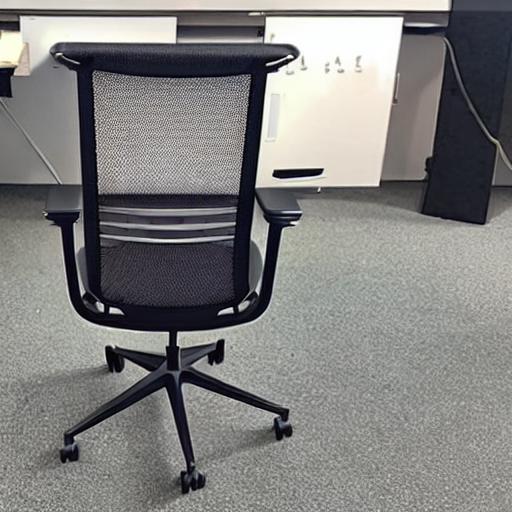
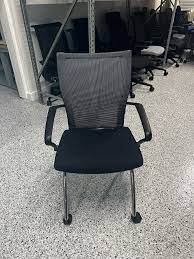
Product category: items_chair
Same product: no